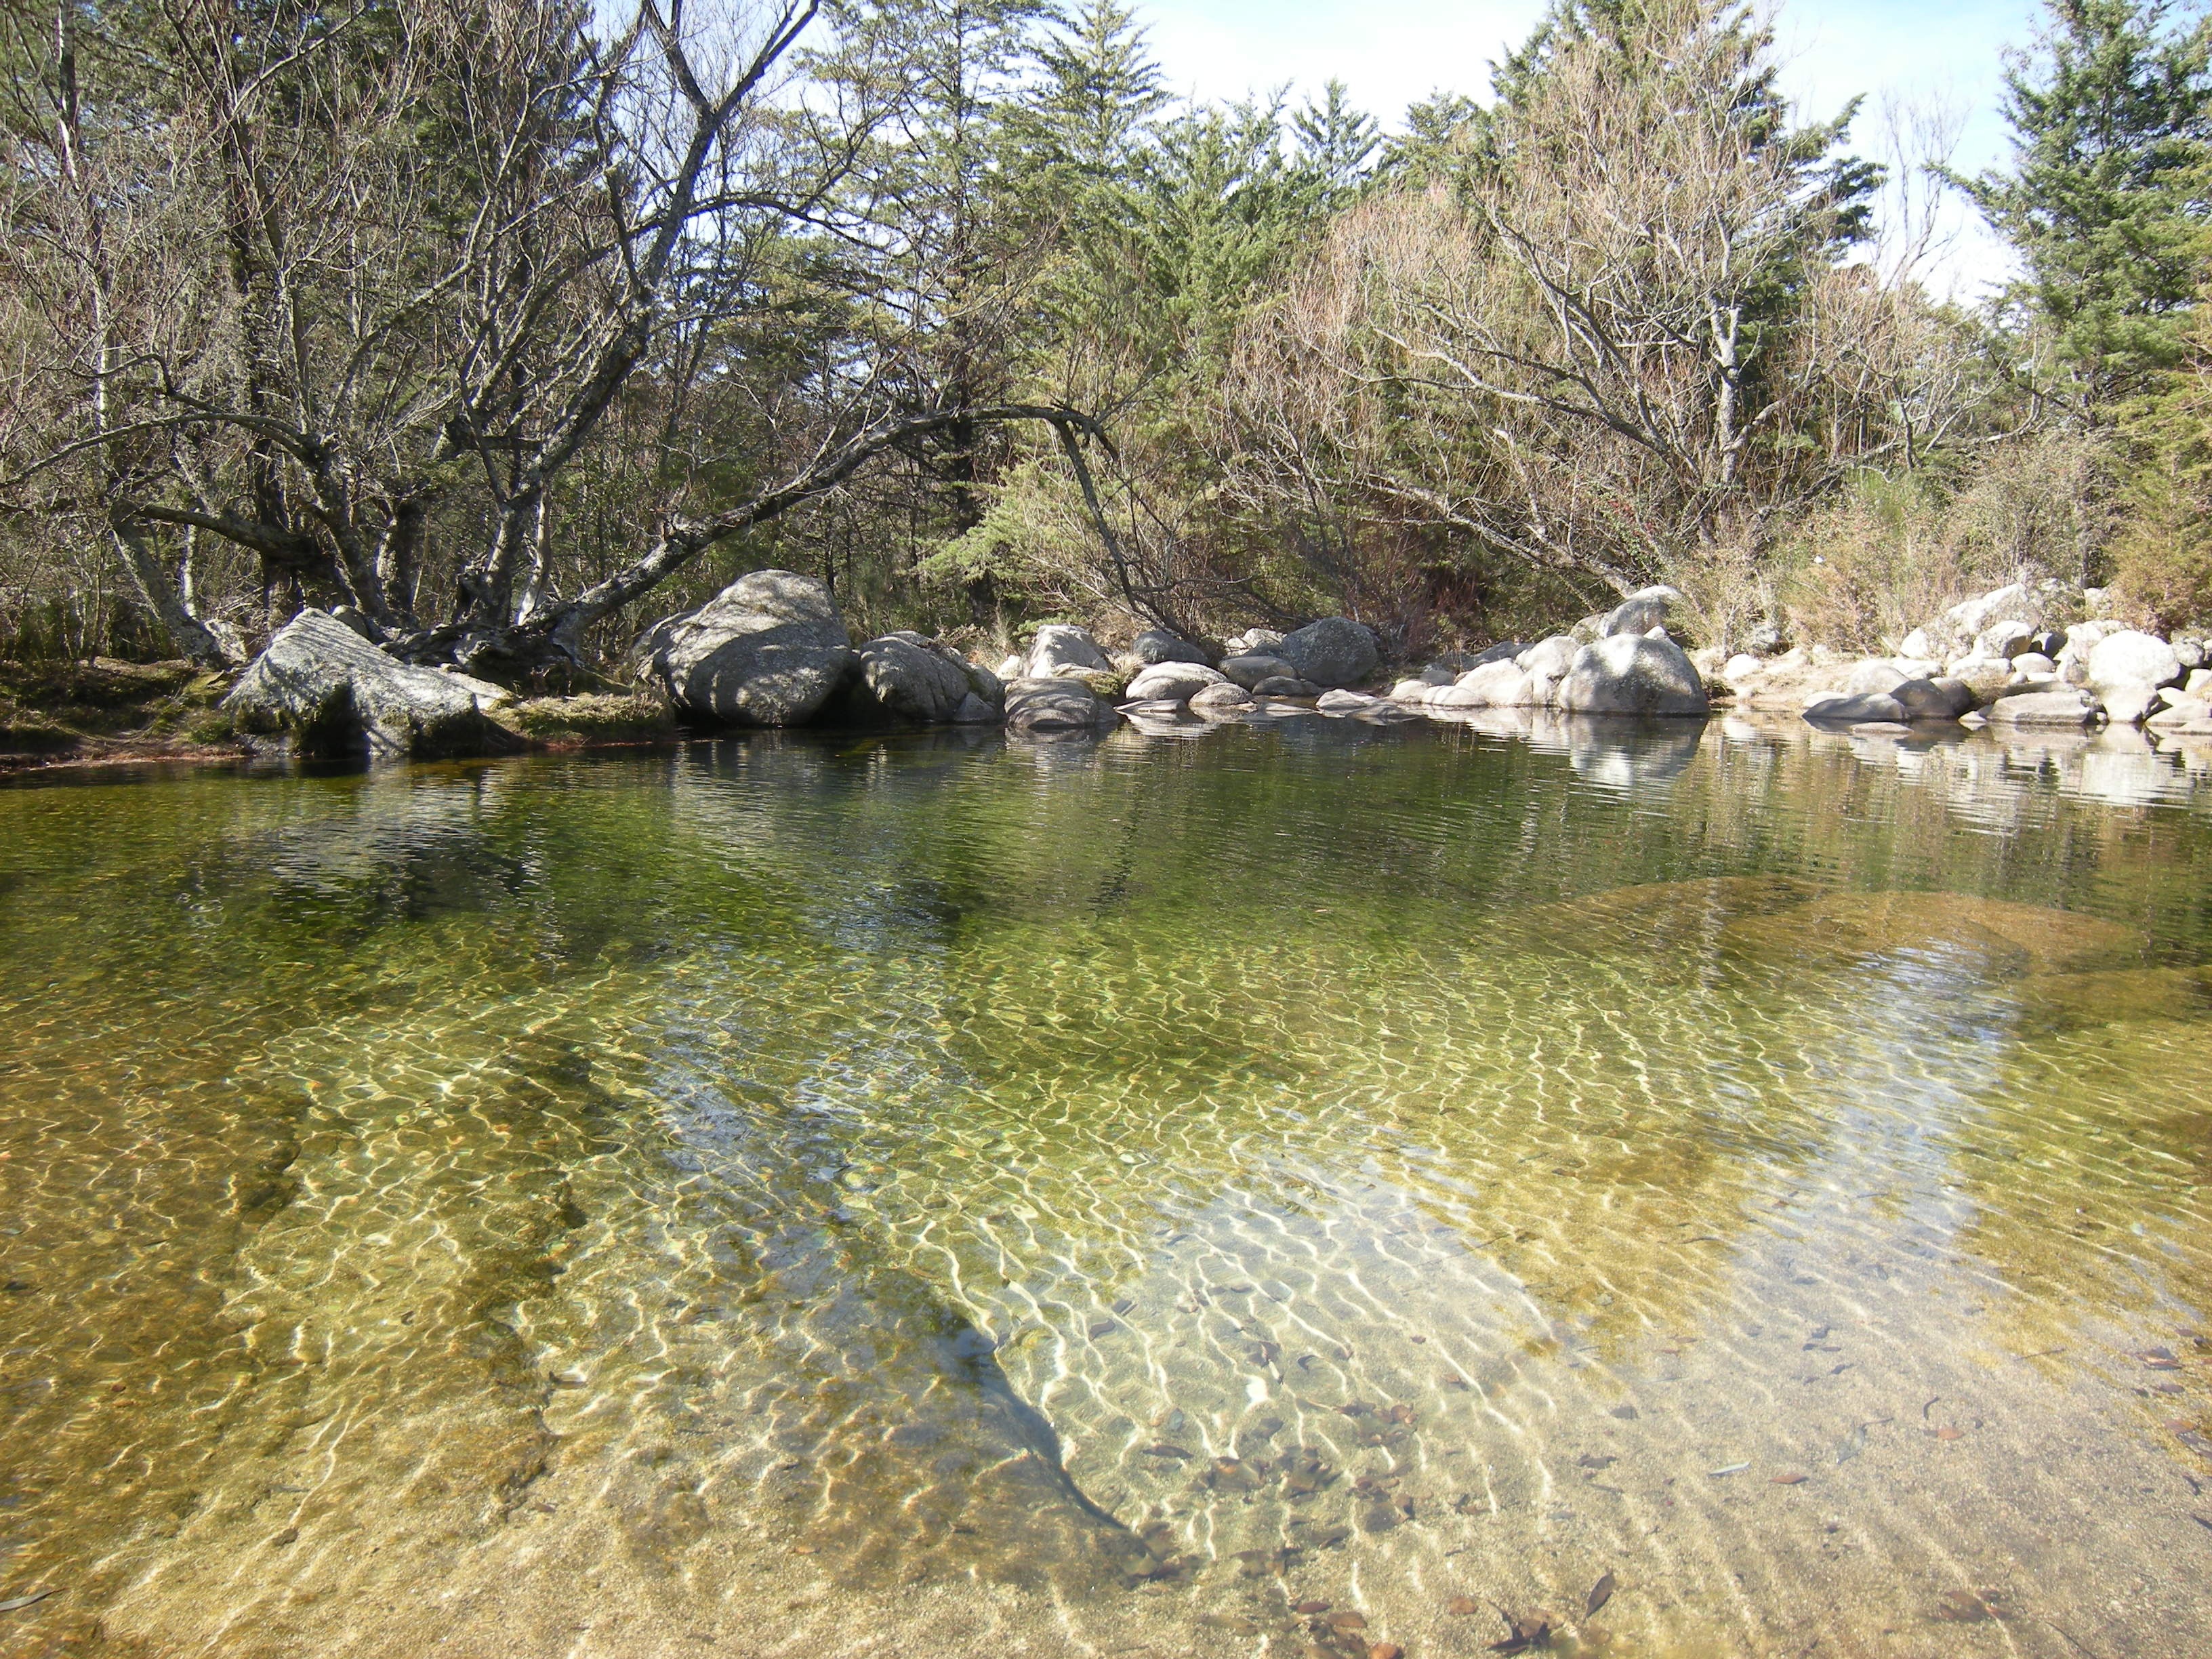
water, nature, forest, wilderness, lake, river, pond, stream, rapid, waterway, watercourse